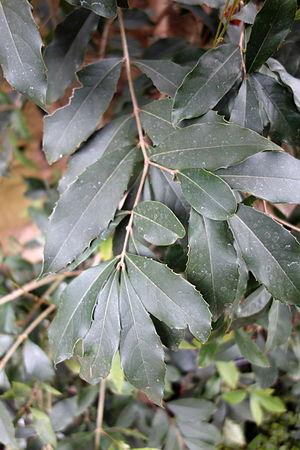
Olea tsoongii P. S. Green est un végétal appartenant au genre Olea. Arbre ou arbuste, il pousse en Chine.